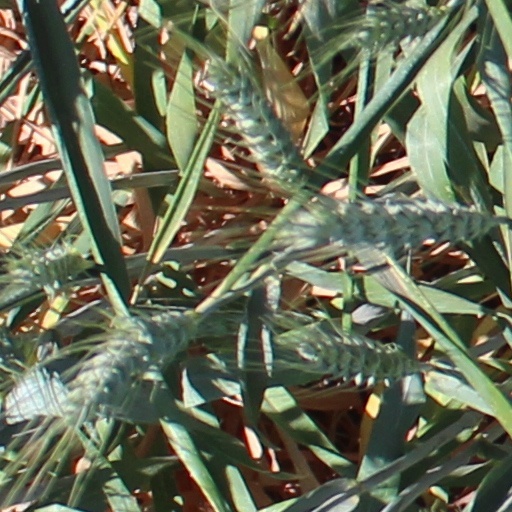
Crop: wheat